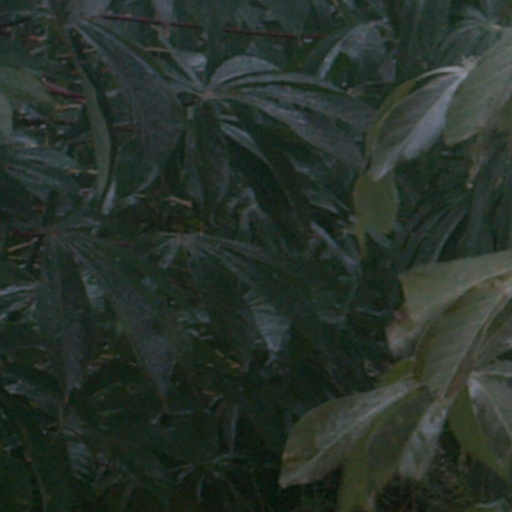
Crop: cassava